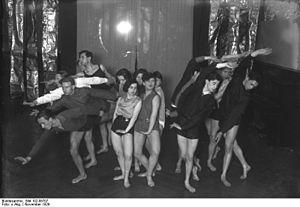
Hertha Feist était une chorégraphe et danseuse expressionniste allemande. Elle fonda une école de danse à Berlin qui combinait gymnastique, nudité et danse. Dans les années 1930, l'arrivée des Nazis au pouvoir mit un frein à ses ambitions.